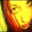
Label: woman